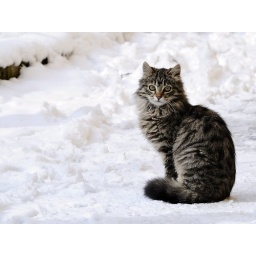
Gatto delle nevi - Snowcat, cute cat on snow in Roccaraso ITA.